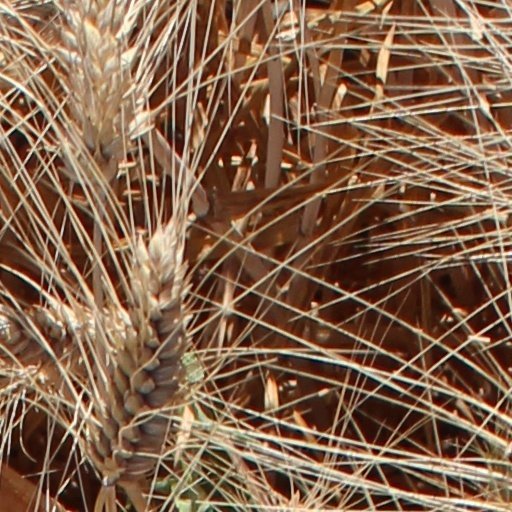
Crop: wheat